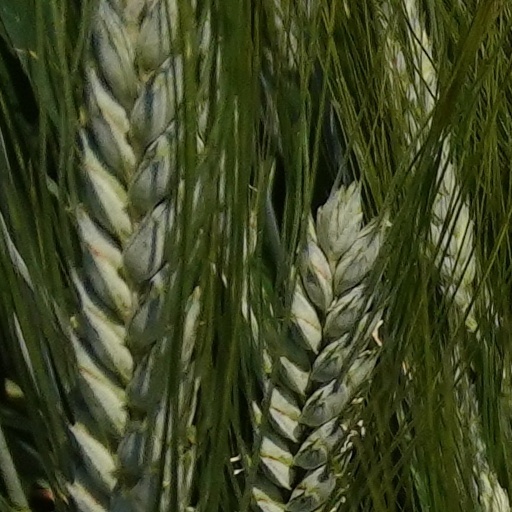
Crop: wheat